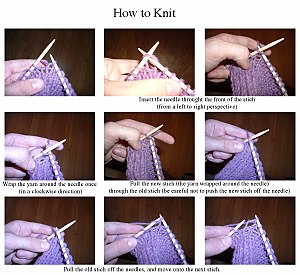
Strikkepind
Strikkepinde i anvendelse. Kan også opfattes som en opskrift.
En strikkepind er en lang pind eller stav, som anvendes som et værktøj ved fremstillingen af strikket stof.